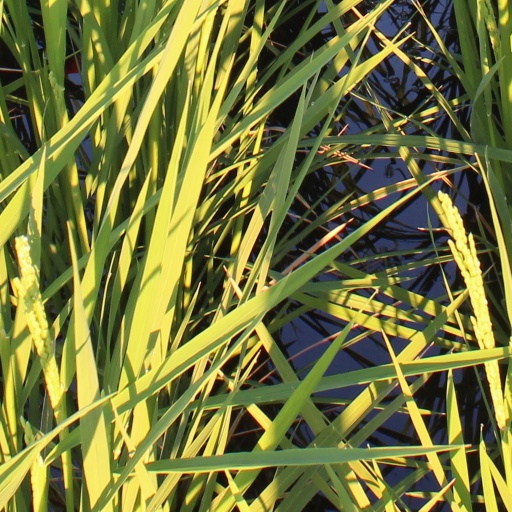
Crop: rice